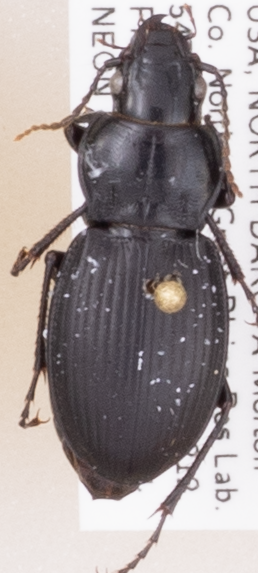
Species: Cyclotrachelus torvus
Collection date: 2019-06-25
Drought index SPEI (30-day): -0.402
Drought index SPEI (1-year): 1.45
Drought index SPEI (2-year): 0.9